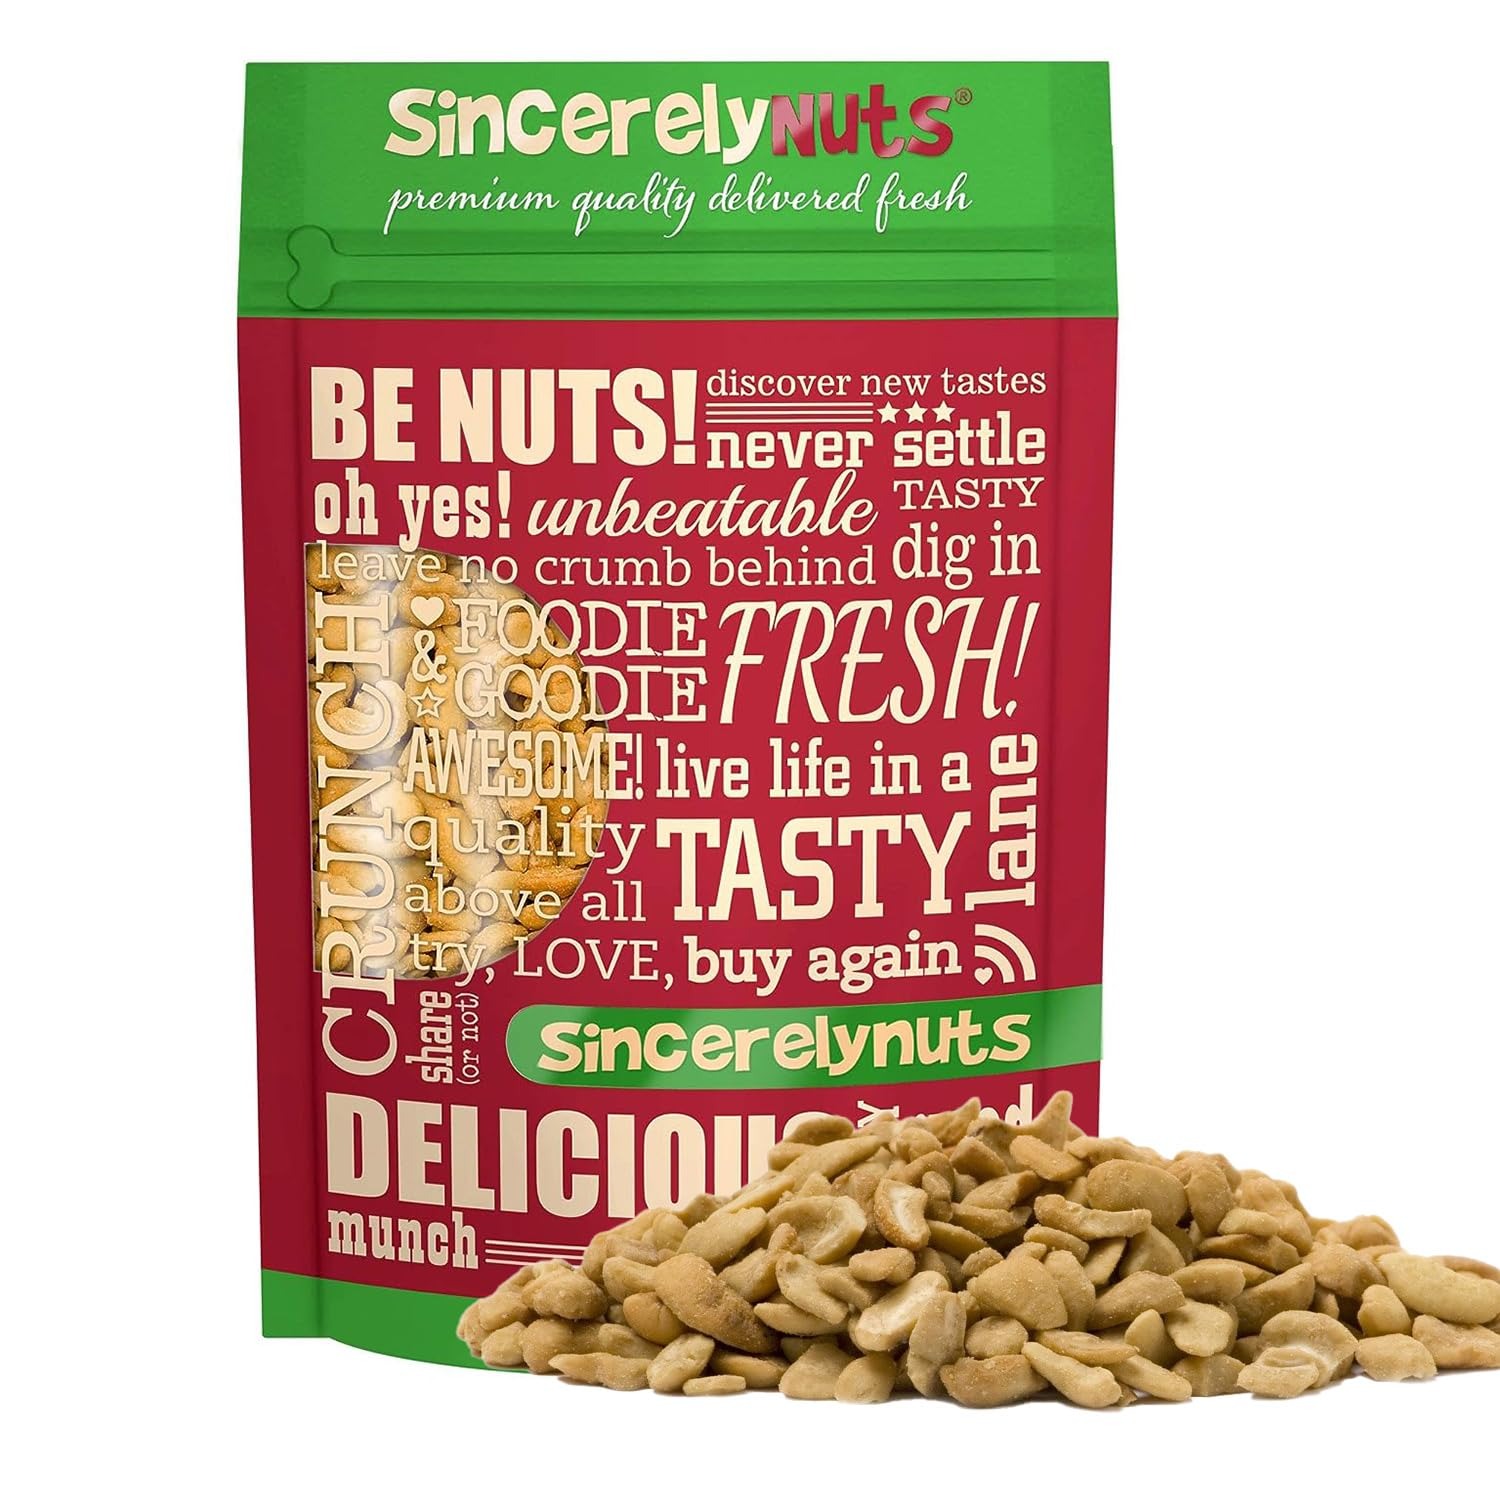
Item Name: Sincerely Nuts – Whole Cashews Roasted and Salted | One Lb. Bag | Deluxe Kosher Snack Food | Healthy Source of Protein, Vitamin & Mineral Nutritional Content | Gourmet Quality Vegan Cashew Nut
Bullet Point 1: CRUNCHY CASHEWS - Take your taste buds on a journey they'll never forget with Sincerely Nuts roasted and salted whole cashews! Crunchy, buttery, and oh-so-satisfying, you won't be able to set this bag down.
Bullet Point 2: ROASTED AND SALTED TO PERFECTION - Get ready to enjoy these cashews in all their roasted goodness! Tossed with just the right amount of salt for a scrumptious snack that's irresistible at any time of day.
Bullet Point 3: NUTRITIOUS SNACKING - Step aside greasy, processed snacks, Sincerely Nuts is here! Cashews are an excellent source of several important nutrients including Vitamin E, K, B6, Copper, Zinc, Iron, Magnesium and Phosphorous.
Bullet Point 4: KOSHER, VEGAN AND GLUTEN FREE - Sincerely Nuts roasted and salted cashews are ethically harvested and minimally processed in our state-of-the-art FDA registered facility. They're the perfect snack on a diet or other restriction.
Bullet Point 5: UNRIVALED SOURCING QUALITY - We can't wait to add you to our long list of customers raving about Sincerely Nuts. With our premium lineup of hundreds of nuts, seeds, candies, and other treats, there's always something here for everyone. Taste the difference today!
Product Description: DELICIOUSNESS JUST GOT A MAKEOVER… Perfect Balance! We love what we do! And we translate this passion into fine-tuning every ingredient to make your taste buds erupt in joy. We use the right amount of oil, sprinkle that perfect dash of salt, and then roast these whole cashews with skillful precision, culminating in a treat that will forge a smile on your face with every heavenly crunch! Go Nuts! These bad boys taste like a dream right out the bag, but are the perfect wingmen to make your other treats seduce your taste buds. So go wild and throw them in your pastries or make that nut butter that your guests will love! And the deliciousness comes in tow with beneficial minerals such as magnesium and that rockstar known as Vitamin E. Sincerely Nuts Roasted & Salted Whole Cashews’ benefits include: - Absolutely divine taste. - Healthy fix of minerals and vitamins. - Sealed to ensure freshness. - 100% Kosher certified. - Amazing value for money. Click 'Add to Cart’ now to sample a treat that redefines deliciousness!
Value: 16.0
Unit: Ounce

Price: 8.99